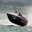
Label: ship